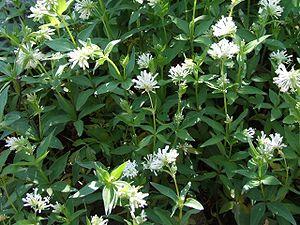
Cette liste de Tracheophyta de Bosnie-Herzégovine, ainsi que d’espèces introduites est un aperçu incomplet d’espèces de mousses, de fougères, de gymnospermes et d’angiospermes citées dans la littérature disponible en langues bosniaque, croate, serbe et serbo-croate. Cet aperçu n’inclue pas des espèces cultivées ni celles occasionnellement introduites.